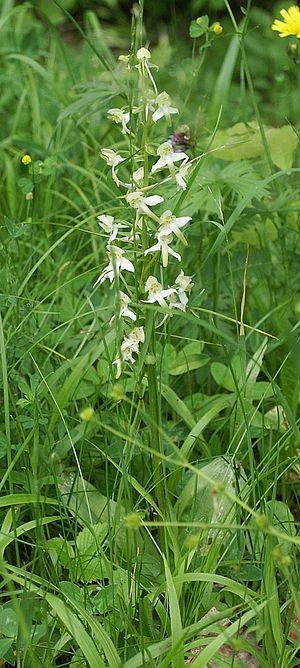
Platanthera chlorantha, la platanthère à fleurs verdâtres, est une orchidée terrestre européenne.